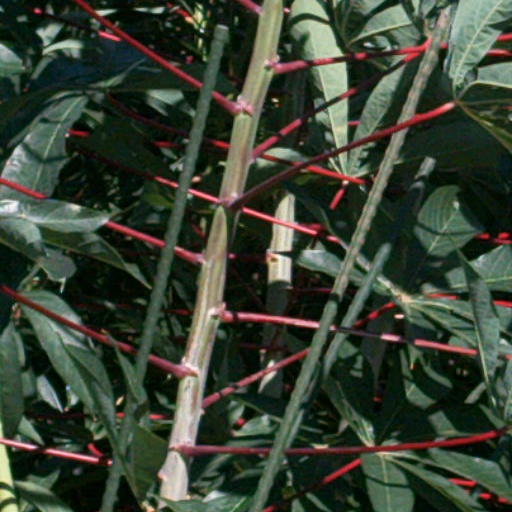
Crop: cassava